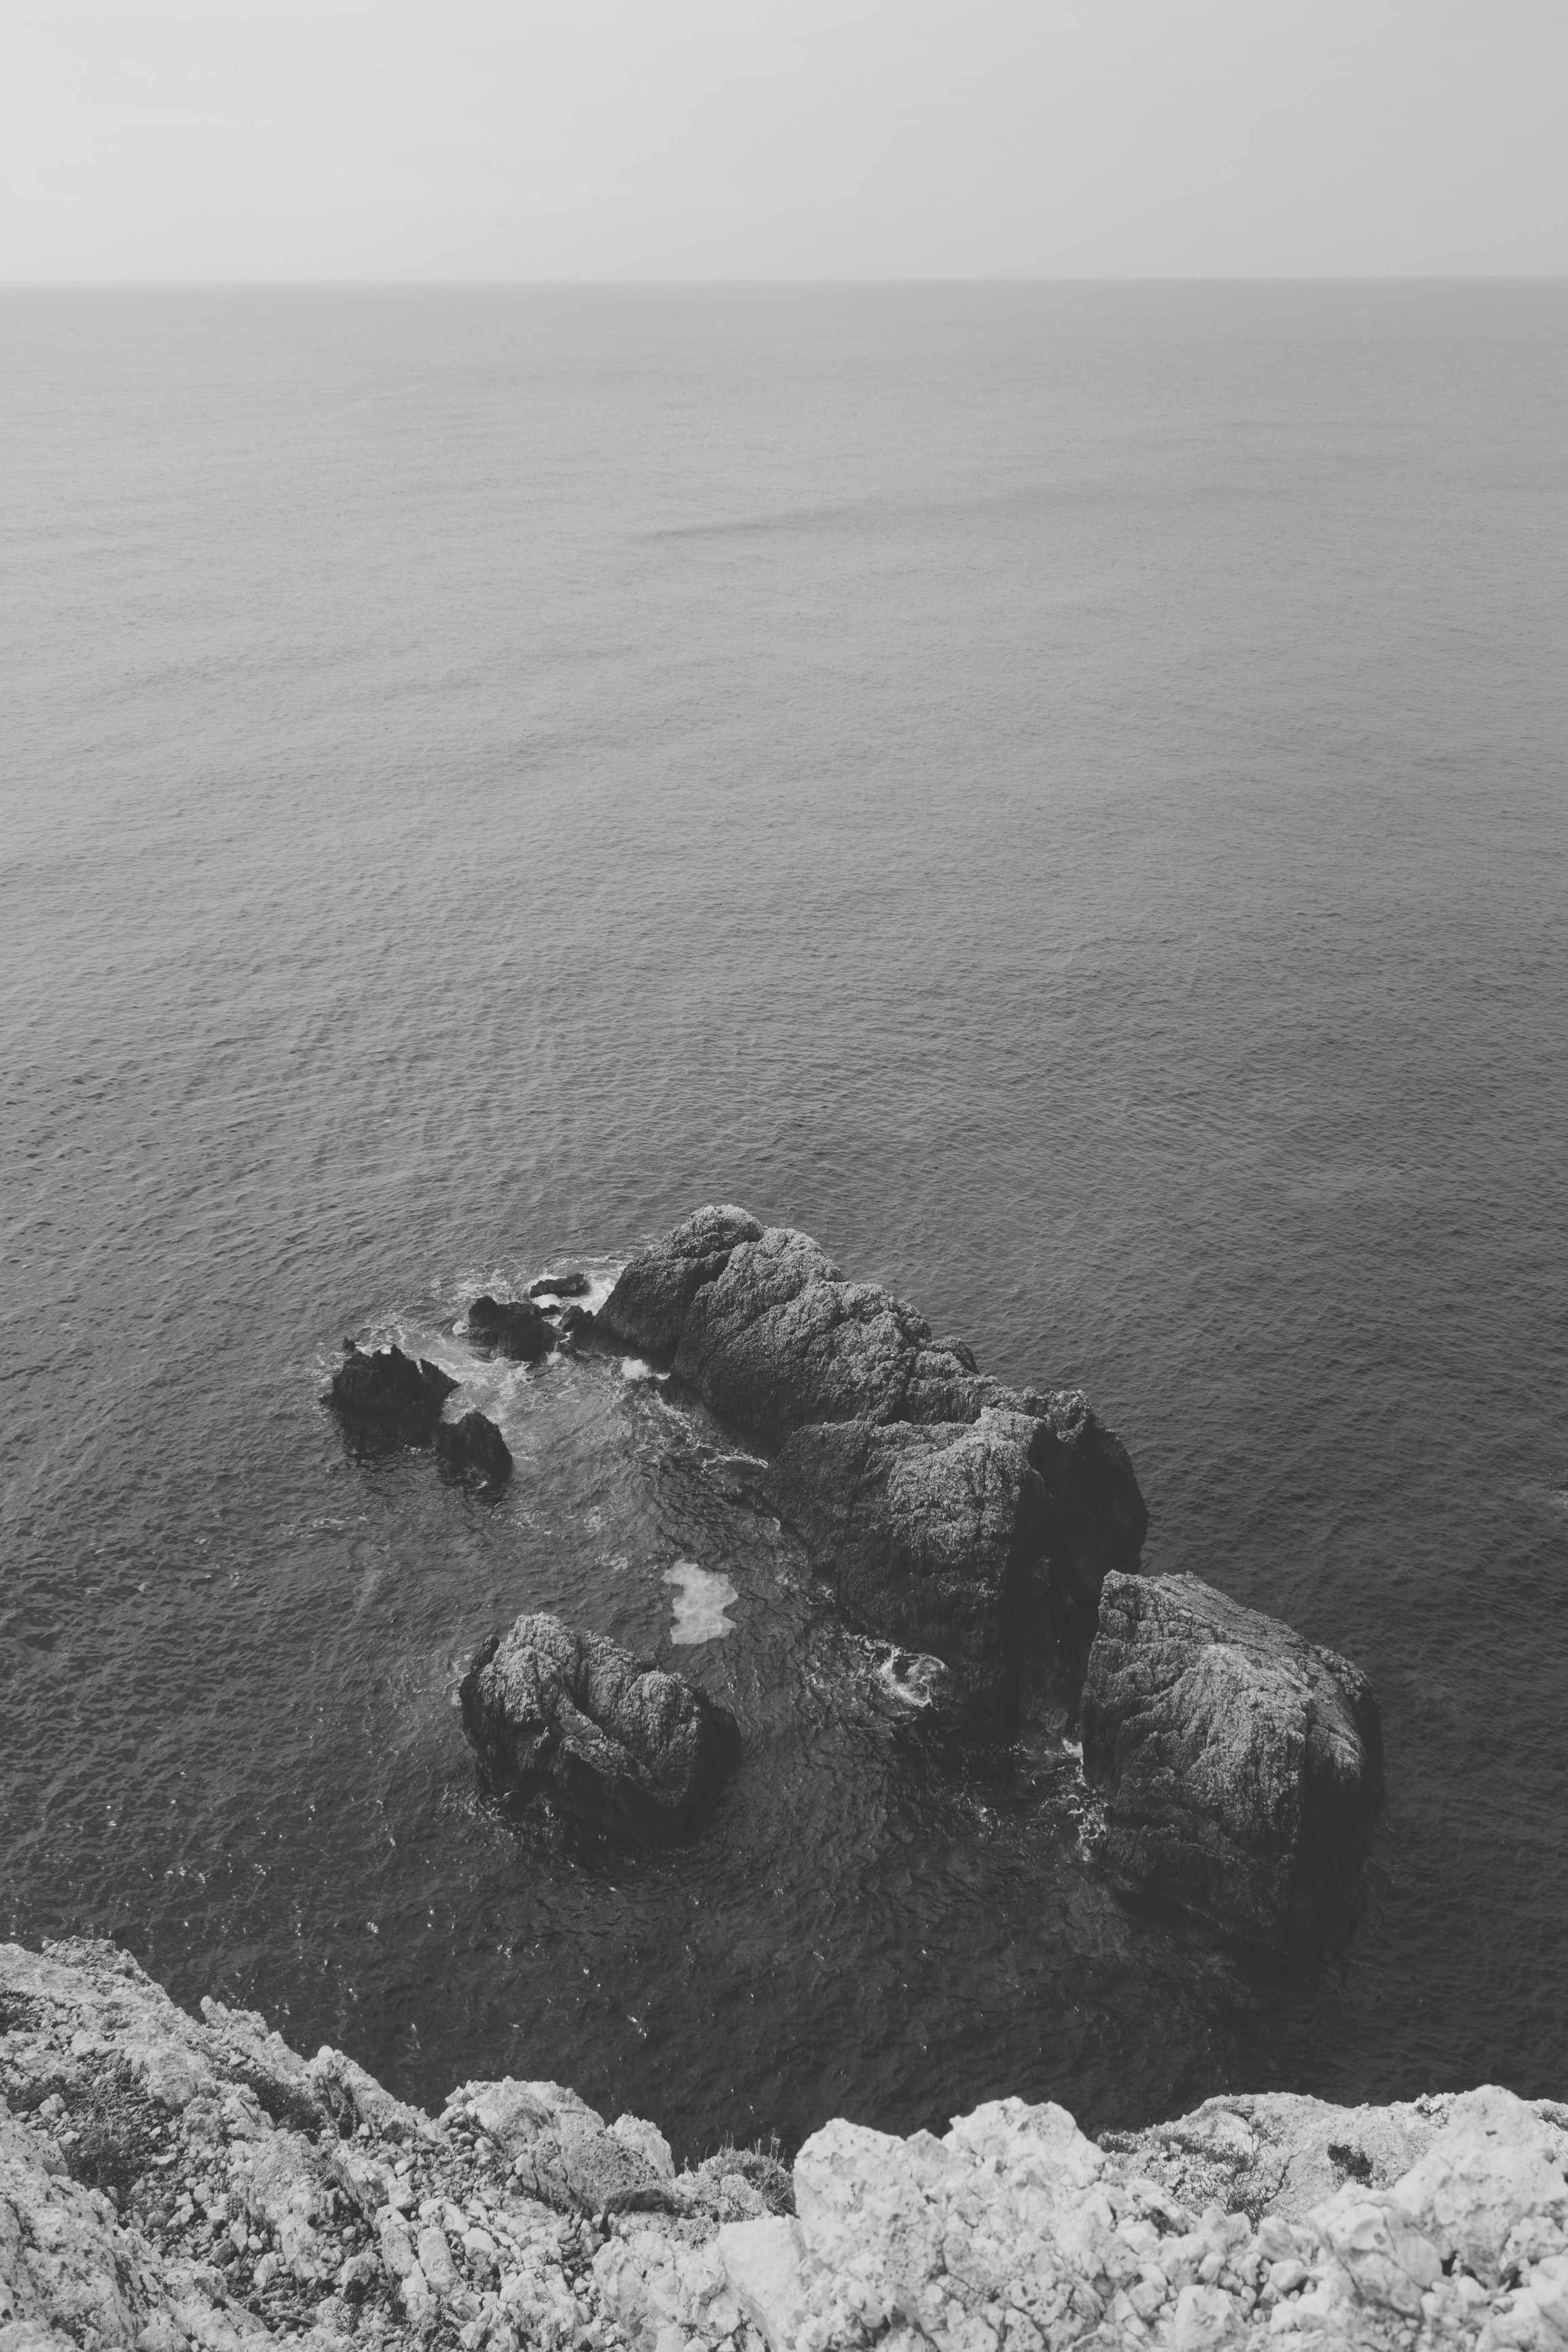
sea, coast, sand, rock, ocean, horizon, black and white, shore, wave, cliff, monochrome, terrain, material, breakwater, cape, monochrome photography, atmospheric phenomenon, wind wave